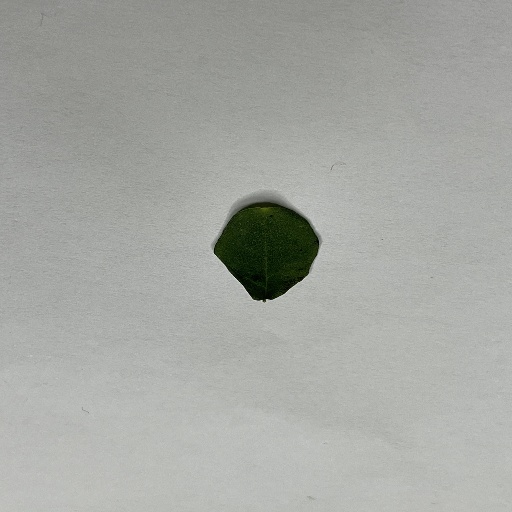
Species: Sojina
Leaf condition: Bacterial Spot